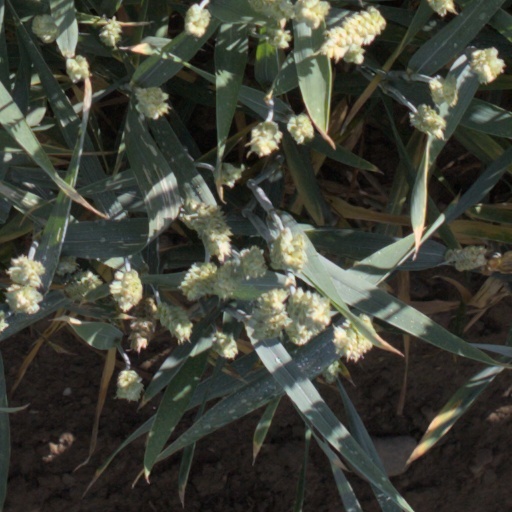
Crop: wheat